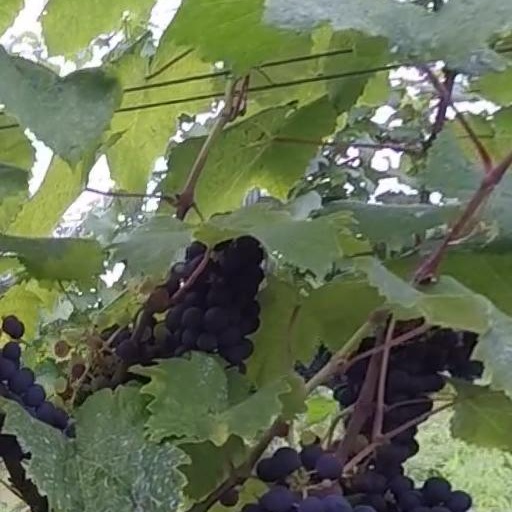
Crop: grape